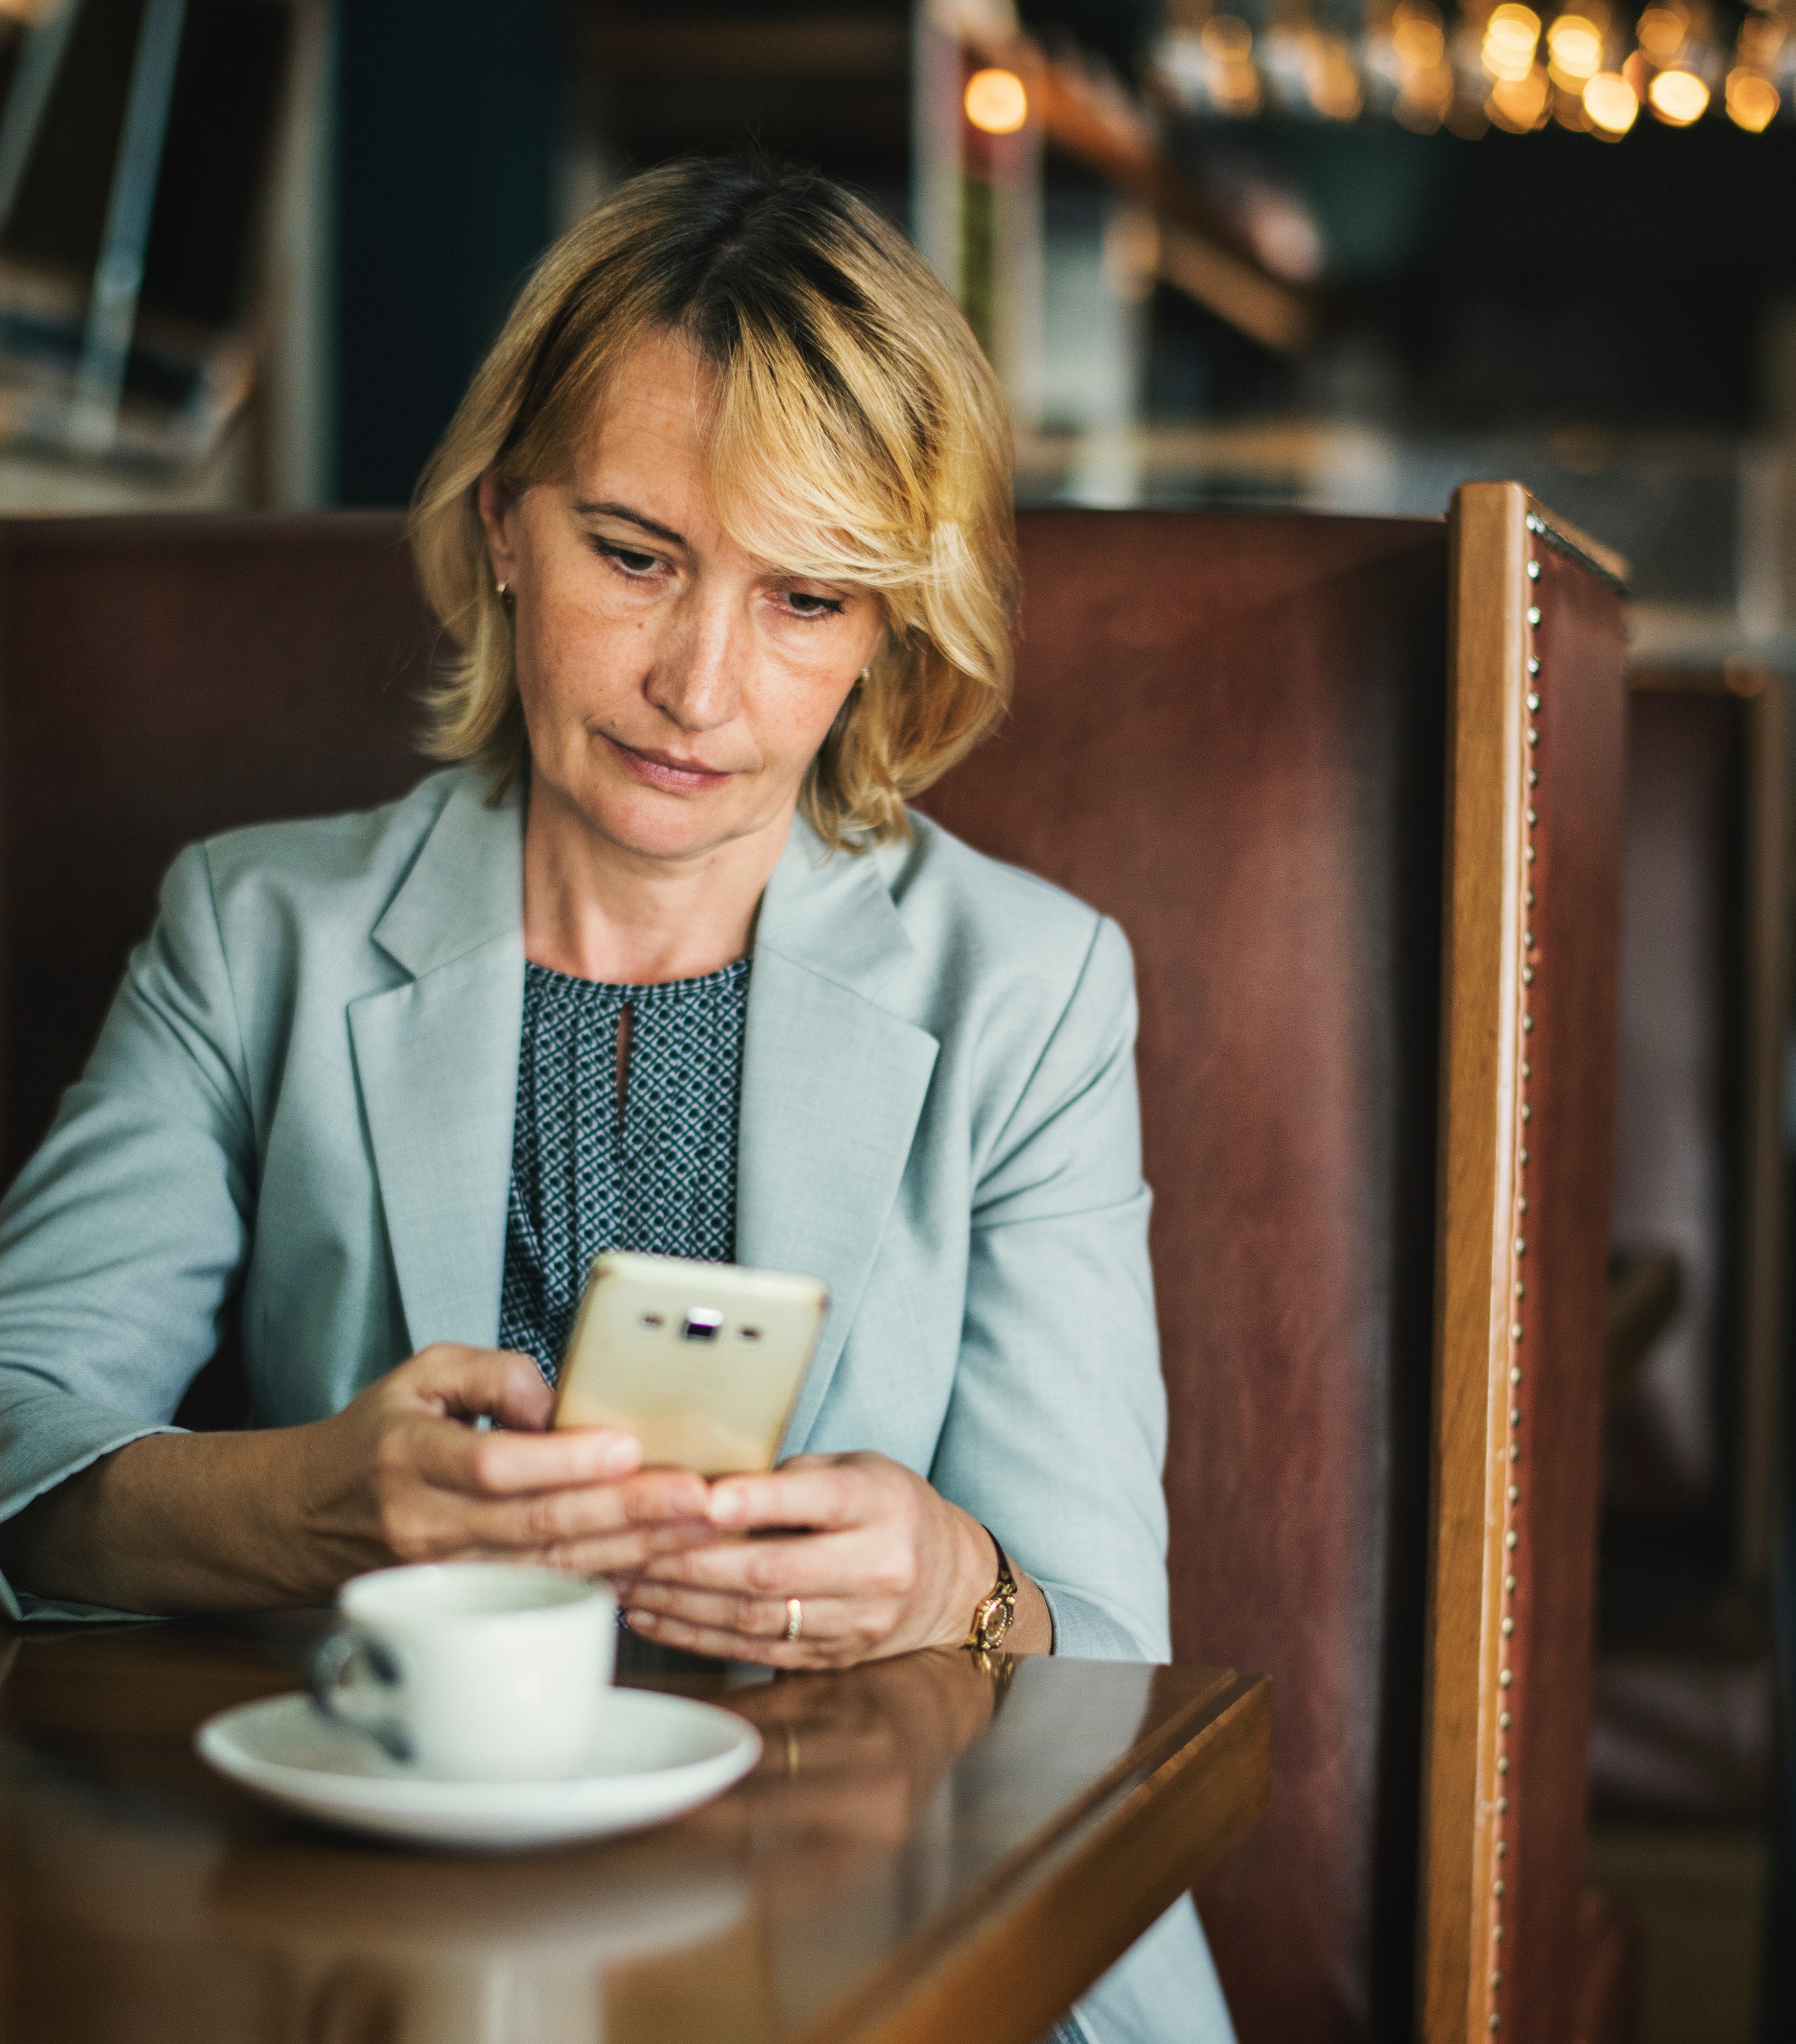
girl, sitting, portrait